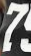
Number: 7